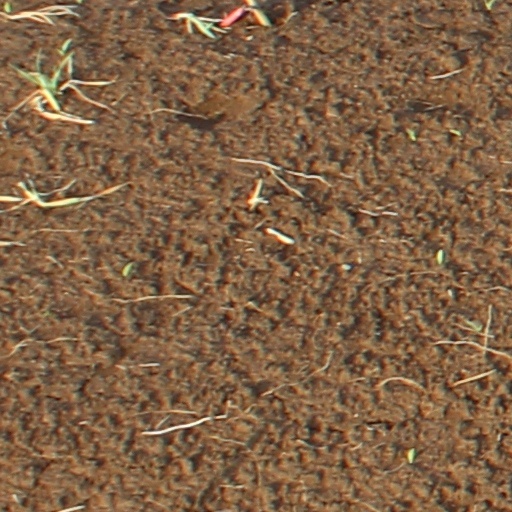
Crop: wheat